Fox Racing

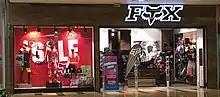
A Fox Head store at the Hayuelos Mall in Bogotá, Colombia

In July 2006, Fox Racing decided to change its corporate name to Fox Head. The move was complete by the fall of that year. Fox decided such a change would help the brand further penetrate sporting venues aside from motocross, such as mountain bike, wake boarding, surfing; as well as expand into other products.